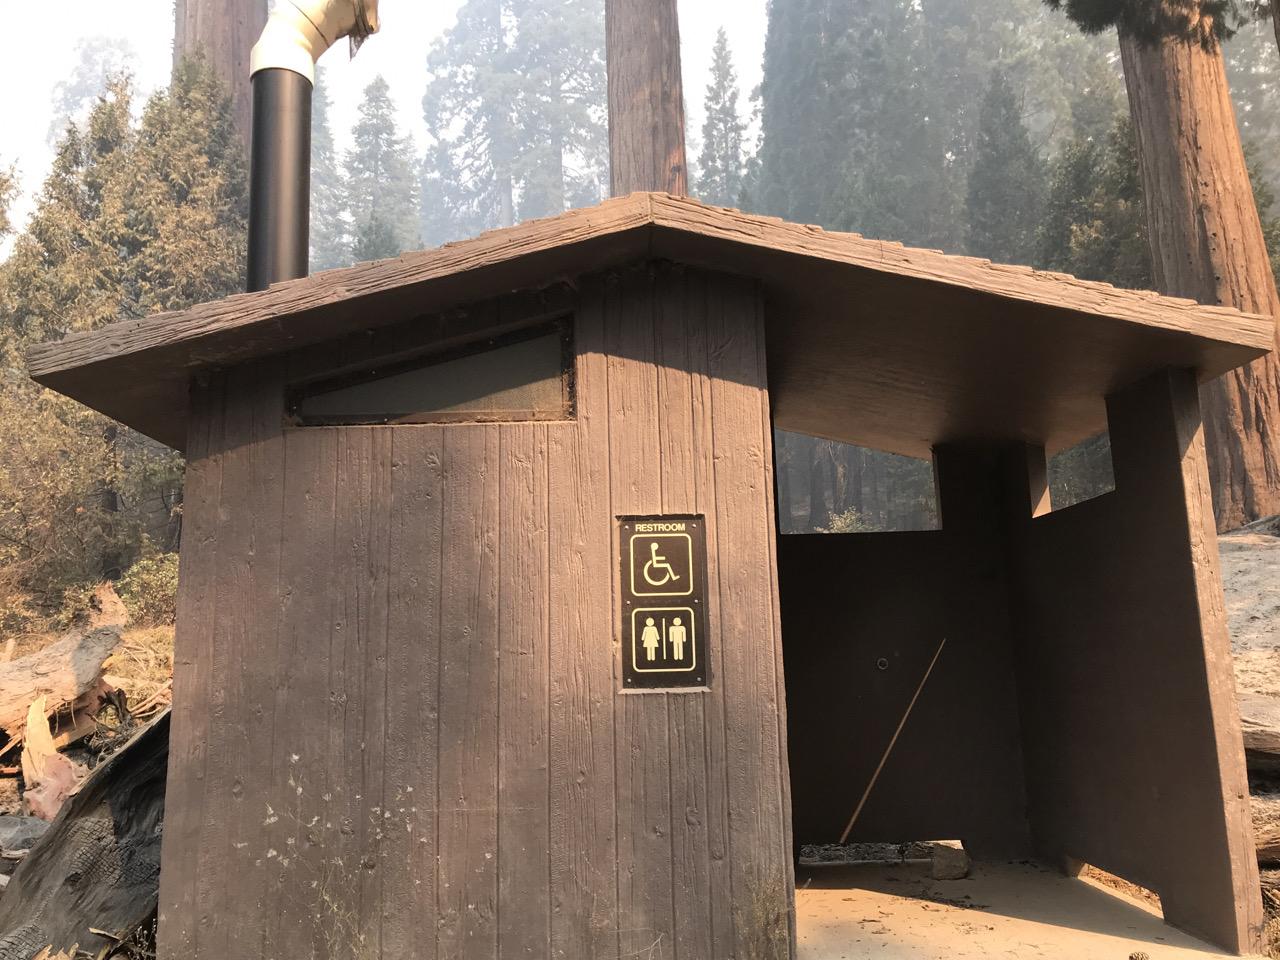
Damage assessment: no_damage